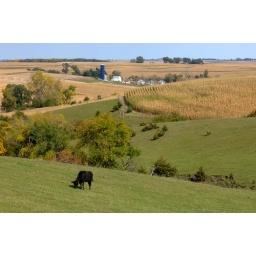
A cow grazes in a hay field near Dedham, IA on a beautiful autumn day.